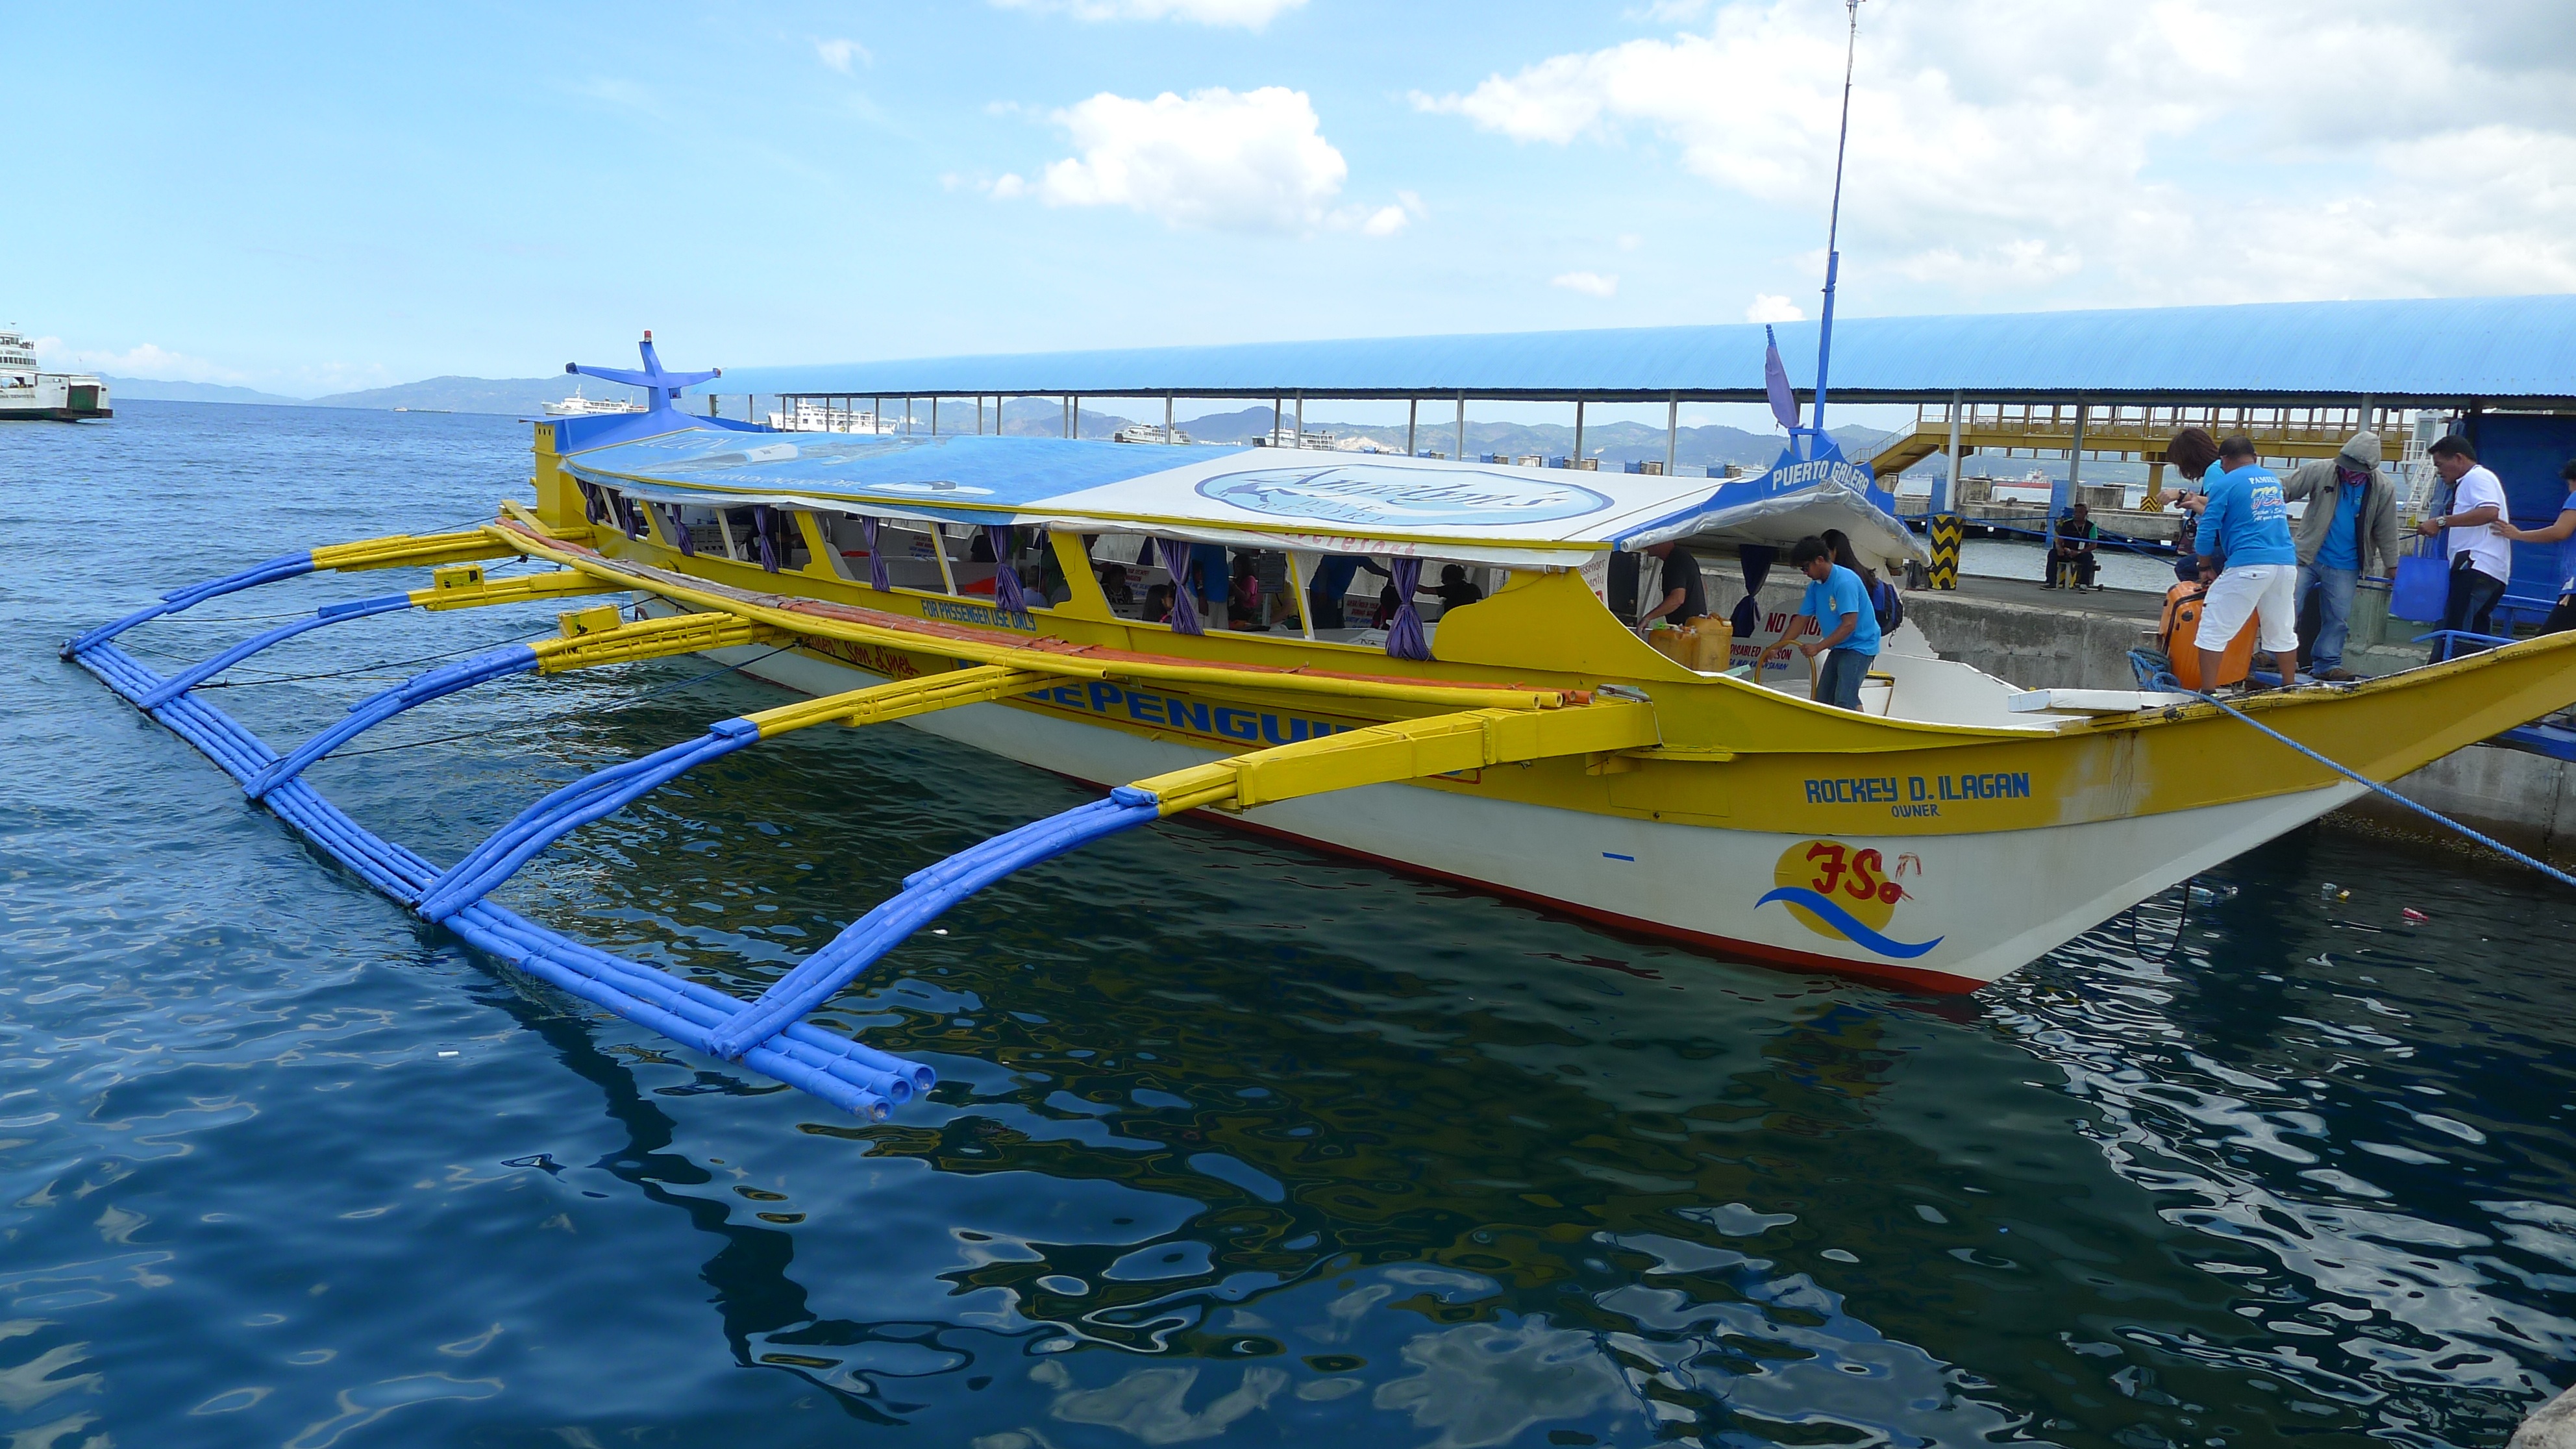
sea, sunset, boat, vehicle, fishing, yacht, holiday, sailboat, motorboat, boating, watercraft, catamaran, fishing vessel, the sea, the boat